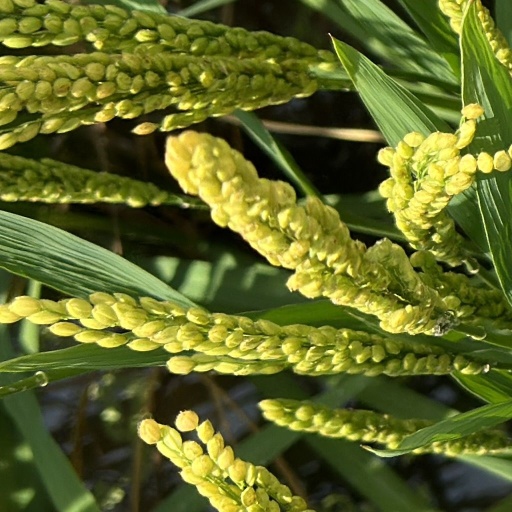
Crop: rice